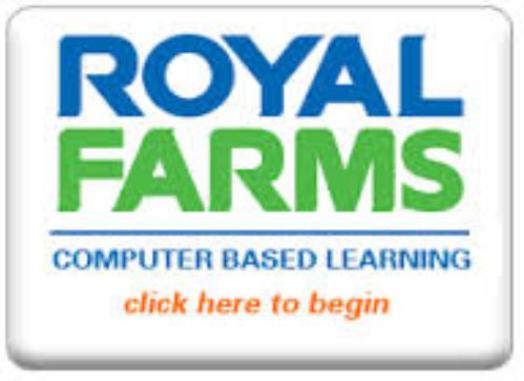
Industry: Food